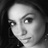
Emotion: neutral